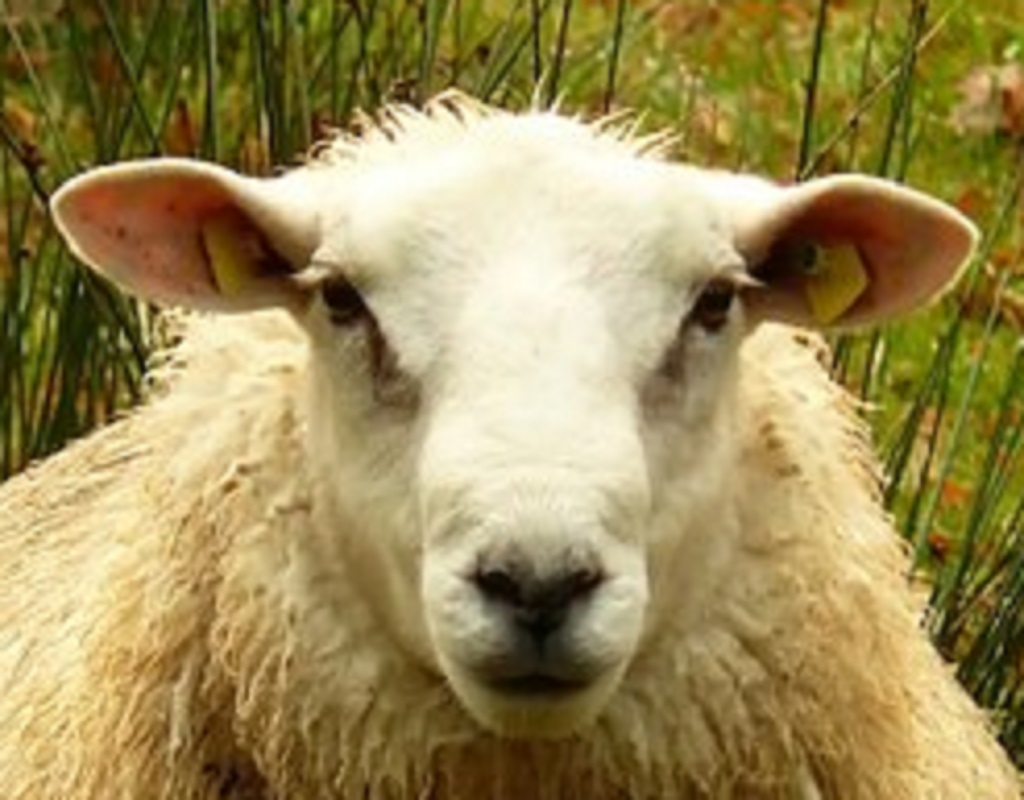
Label: no pain